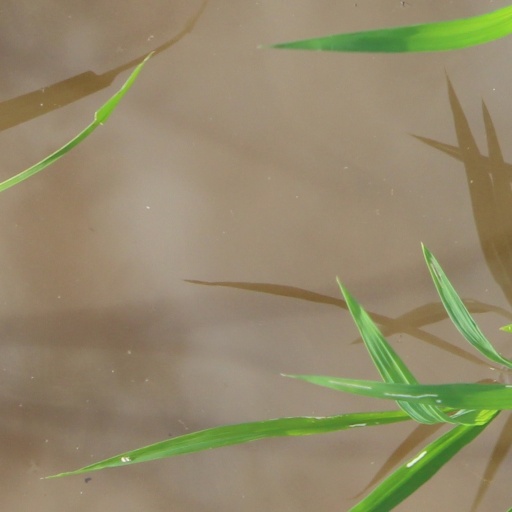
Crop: rice